Circeii

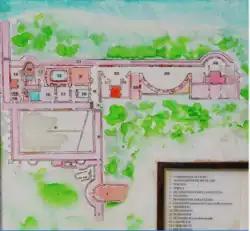
Plan of part of the Villa of Domitian (Sabaudia)

Known as the villa dei Quattro Venti, the remains of this large building in the historic centre of San Felice lie along the road that leads to the port. Majestic in size, approximately 8,000 m area and including three terraces, it was long thought to be a great villa owned by Lepidus. It is now thought more likely to be a sanctuary according to recent studies by Sapienza University (with the support of the Circeo National Park and the Superintendency of Archaeological Heritage of Lazio) after discovery of a votive inscription, a dedication addressed to a divinity. The sanctuary is probably from the Sullan period (starting from 83 BC) and follows the building project, revolutionary for the time, of a sanctuary dedicated to Venus, protector of the fortune of the new dictator, Sulla, a new cult intended to overshadow the older divinity. The building also fits the picture of the great Republican sanctuaries of Lazio, such as those of Anxur and Praeneste built between the middle of the 2nd and the middle of the 1st century BC in scenic and dominant positions, on imposing terraced substructures.